Demographics of Michigan

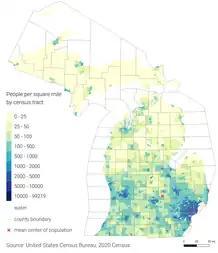
Michigan 2020 population distribution

Michigan is the third-most populous state in the Midwestern United States, with a population of 10,077,331 according to the 2020 United States census. The vast majority of the state's population lives in the Lower Peninsula, with only 301,609 residing in the Upper Peninsula. Culturally, the Lower Peninsula is more diverse with European, Native American, and African-descended communities prevalent, whereas the Upper Peninsula is predominantly European.